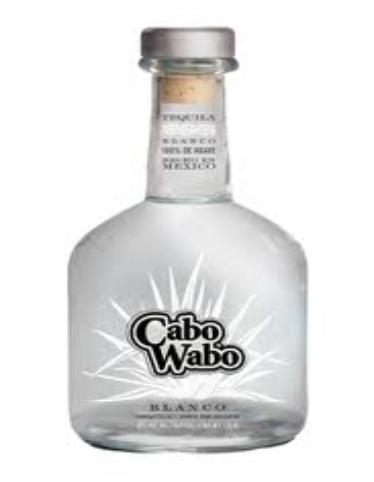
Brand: Cabo Wabo
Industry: Food